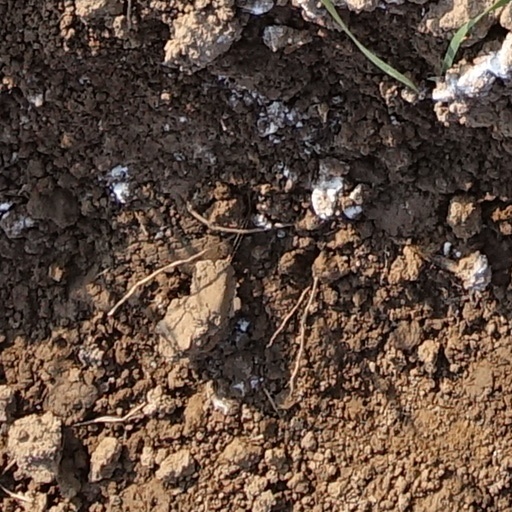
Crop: wheat